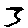
Label: 3